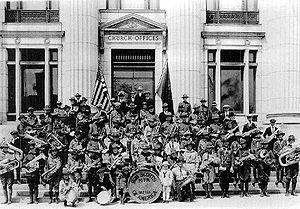
Les controverses sur Boy Scouts of America, l'une des plus grandes organisations privées de jeunes aux États-Unis, portent essentiellement sur les règles visant à interdire l'adhésion aux athées et agnostiques, mais aussi aux homosexuels, ces derniers étant accusés d'enfreindre, par leur comportement, les principes fondamentaux des Boy Scouts.